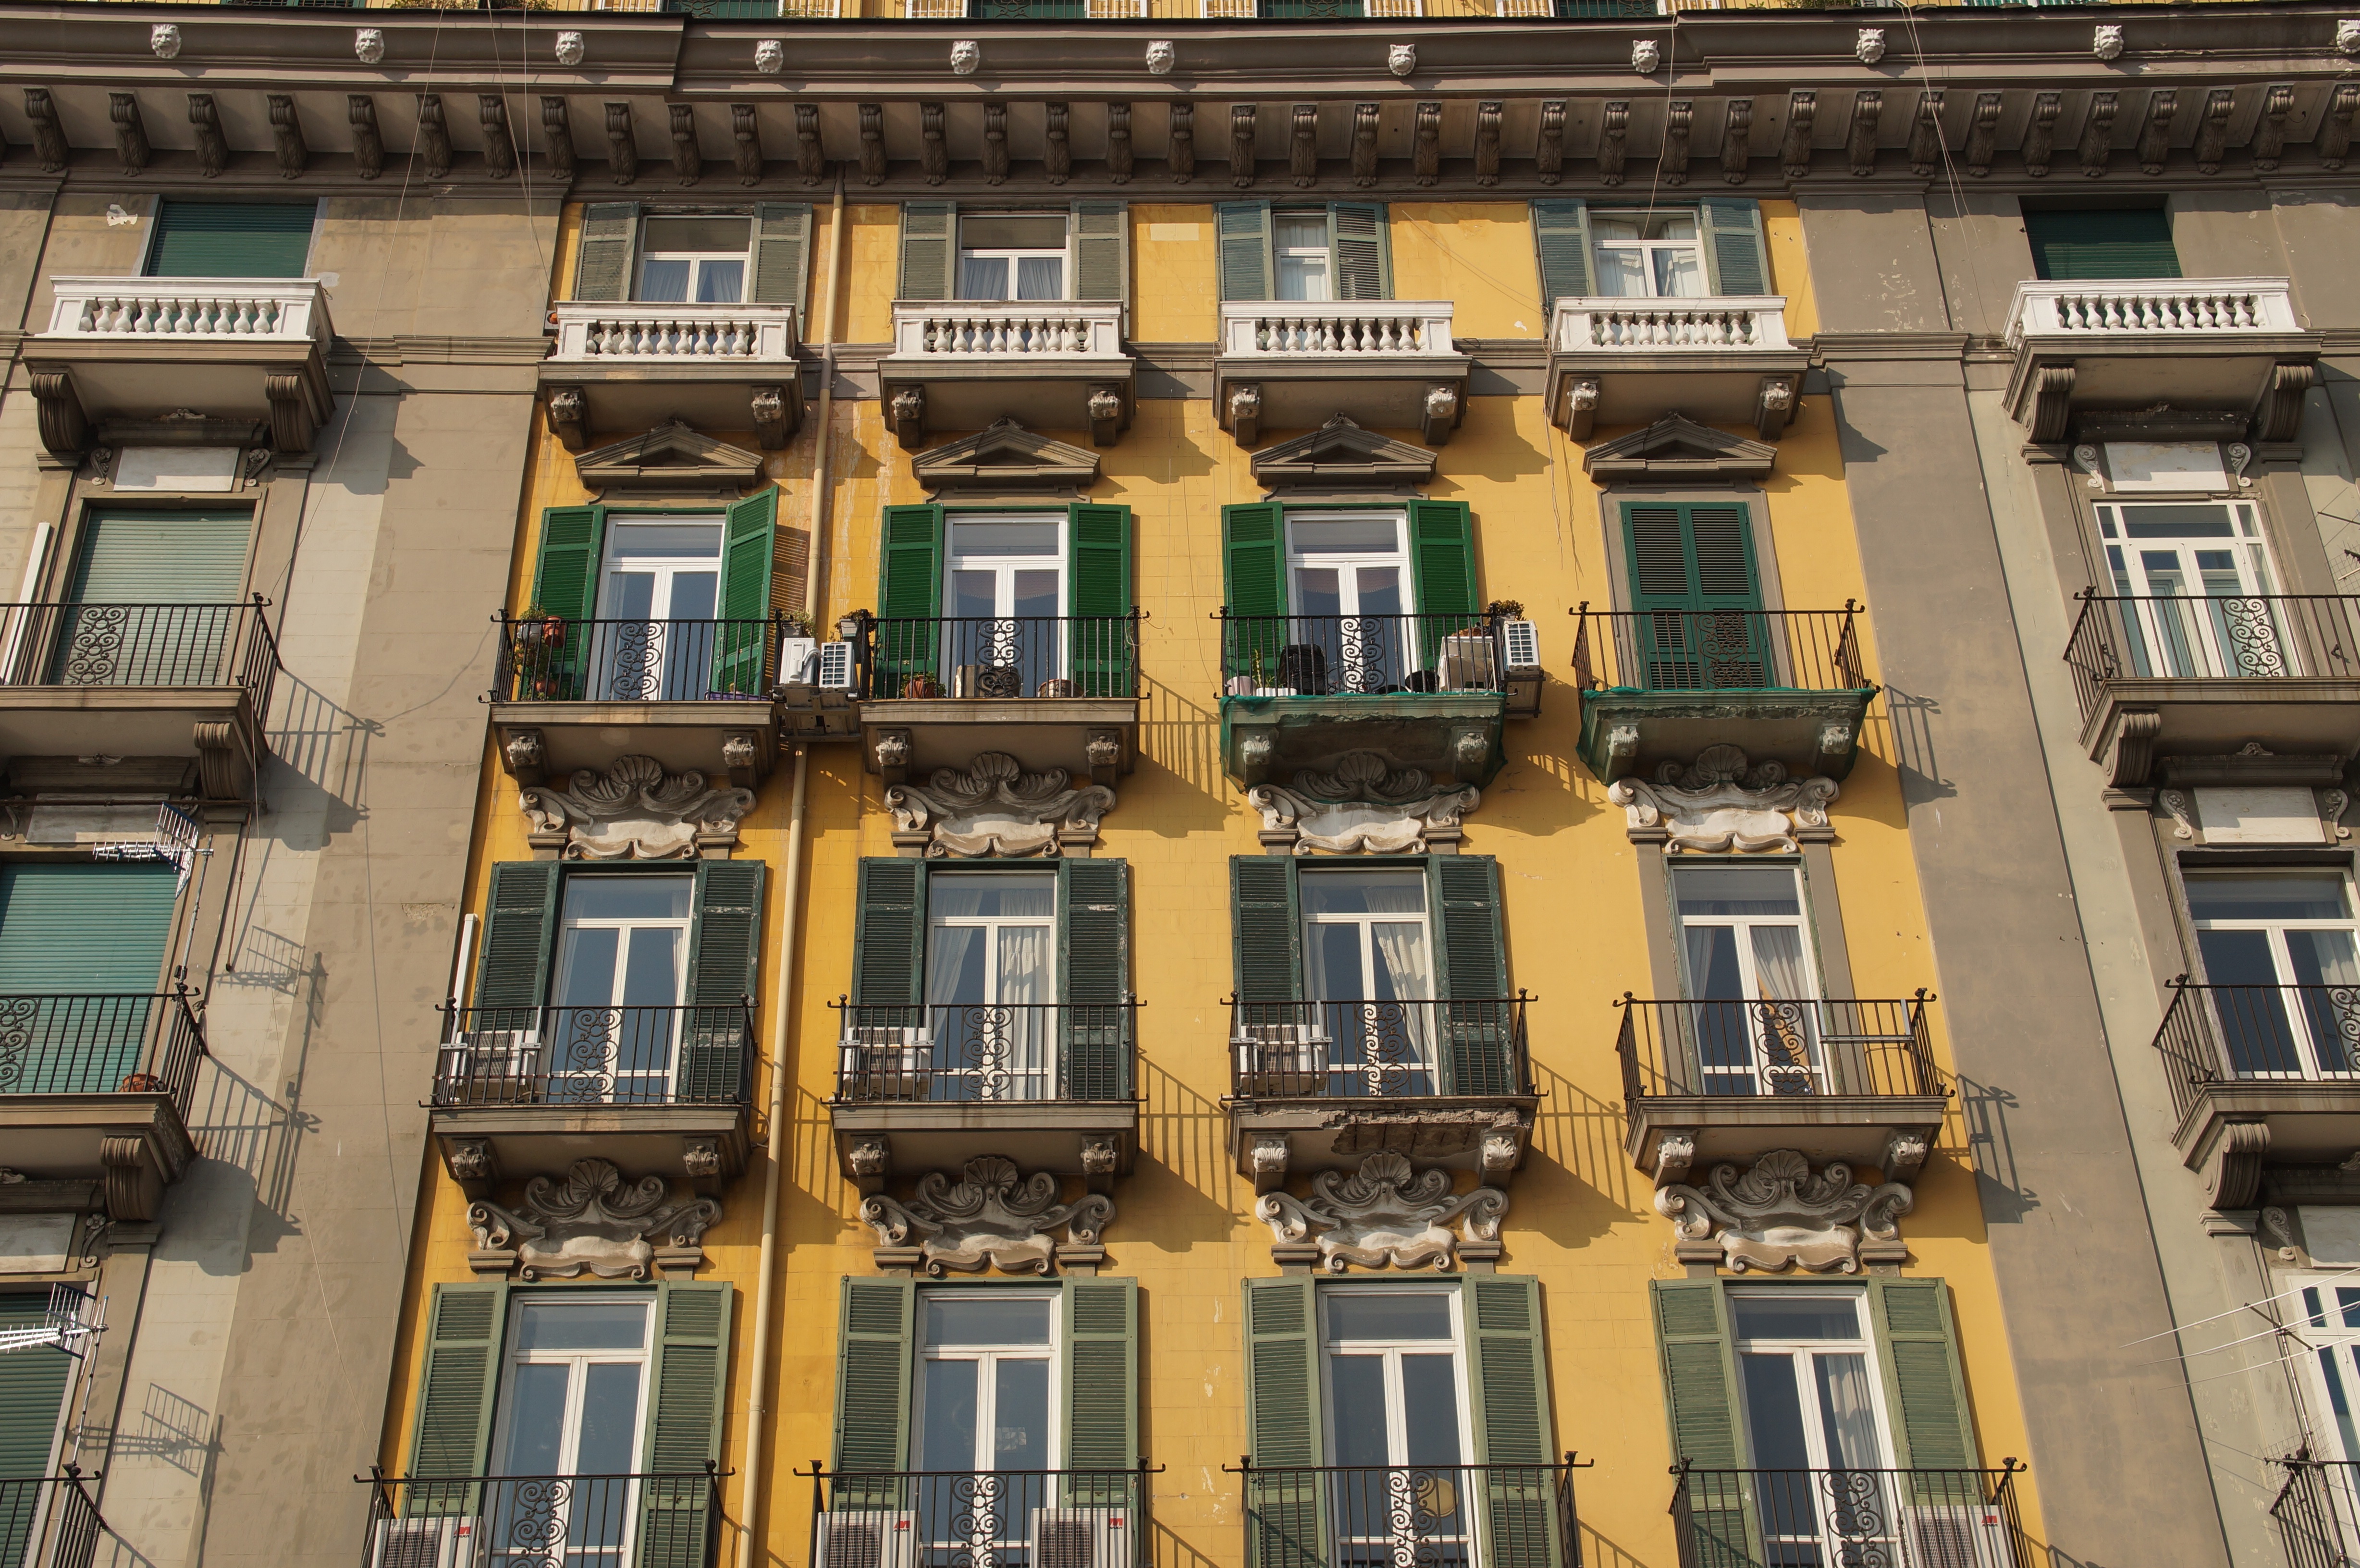
outdoor, architecture, window, building, palace, city, downtown, balcony, landmark, facade, apartment, shutters, windows, metropolis, condominium, neighbourhood, urban area, residential area